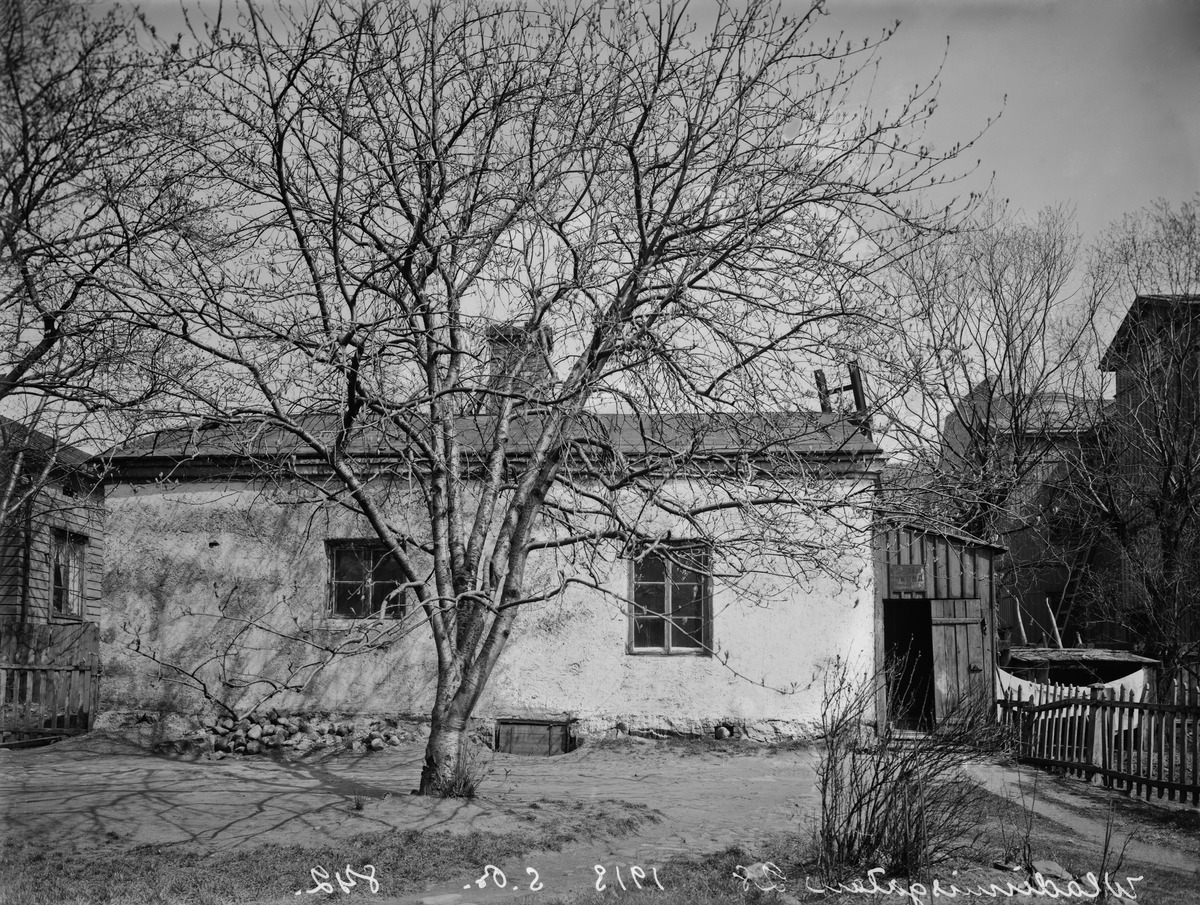
Vladimirinkatu (= Kalevankatu ) 28
sisällön kuvaus: Vladimirinkatu (= Kalevankatu ) 28. mustavalkoinen
Kuvaaja: Brander, Signe, valokuvaaja
Ajankohta: kuvausaika 1913
Paikka: Suomi, Uusimaa, Helsinki, Kamppi Helsinki, Kalevankatu 28
Aiheet: asuinrakennukset, pihat